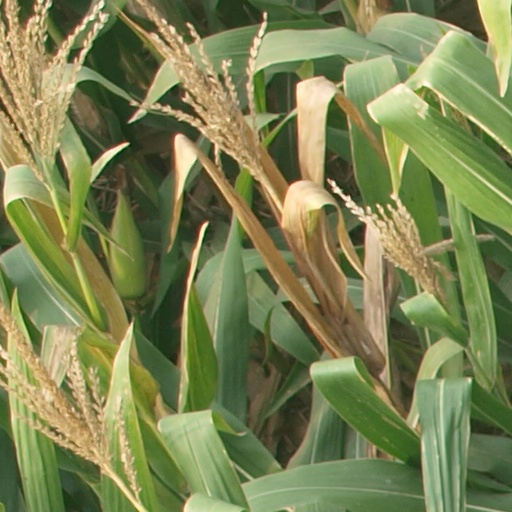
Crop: maize; corn